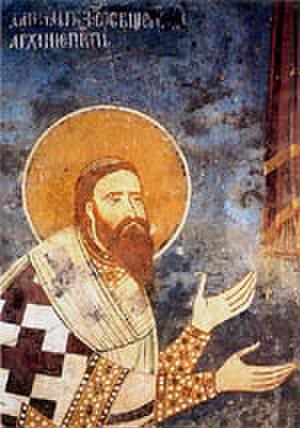
1463-1557 : après la conquête ottomane du Patriarcat de Peć et la chute de Smederevo et après la mort du patriarche Arsène II, le patriarcat a été placé sous la juridiction de l'archevêché d'Ohrid.